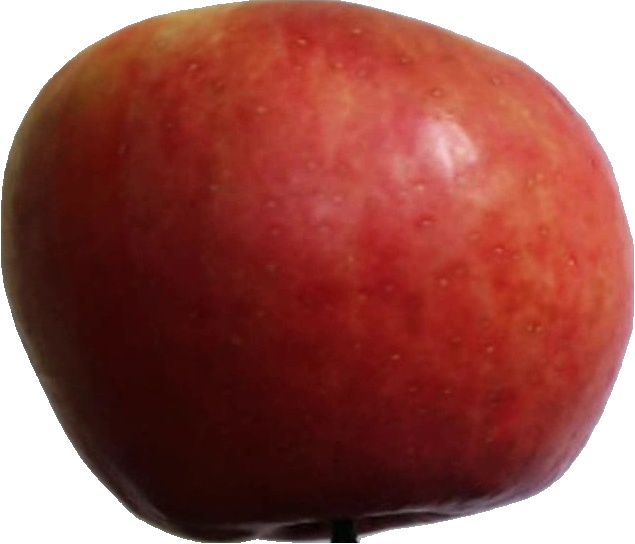
Label: apple_crimson_snow_1